Battle of Jutland order of battle

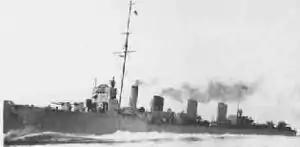
"Faulknor"-class flotilla leader at speed

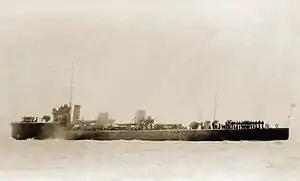
Destroyer

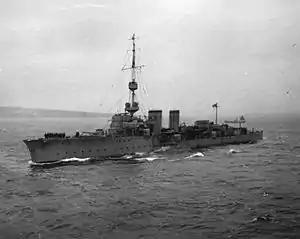
("Cambrian" subclass) light cruiser

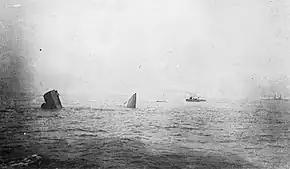
The bow and stern of the battlecruiser standing upright on the bed of the North Sea after exploding during the Battle of Jutland. Rear Admiral Hood and her captain were killed along with the crew.

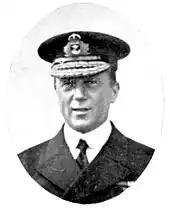
Rear Admimral Hood, commander of the 3rd Battle Cruiser Squadron, was killed during the battle along with all but six of the crew when HMS "Invincible" exploded

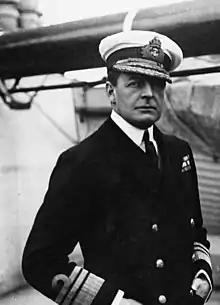
VAdm Sir David R. Beatty

This squadron, temporarily attached to the Grand Fleet from the Battle Cruiser Fleet, was stationed ahead of the main body, with the intention that it join Beatty when the action began.